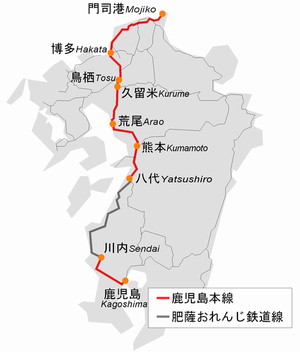
La ligne principale Kagoshima est une ligne ferroviaire traversant l'île de Kyūshū au Japon. Exploitée par les compagnies JR Kyushu et JR Freight, elle relie la gare de Mojikō à Kitakyūshū à la gare de Kagoshima. Cependant la section entre Yatsushiro et Sendai a été transférée en 2004 à la compagnie privée Hisatsu Orange Railway suite à l'ouverture de la ligne Shinkansen Kyūshū.